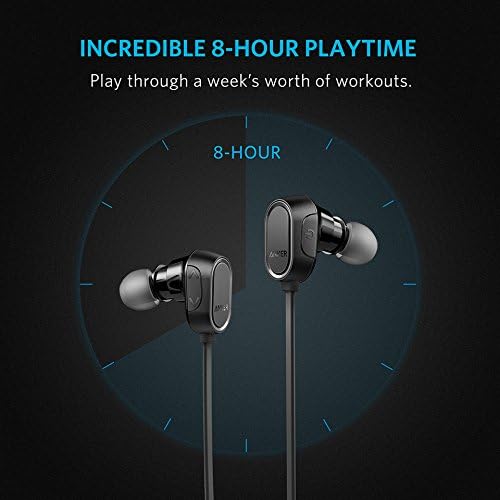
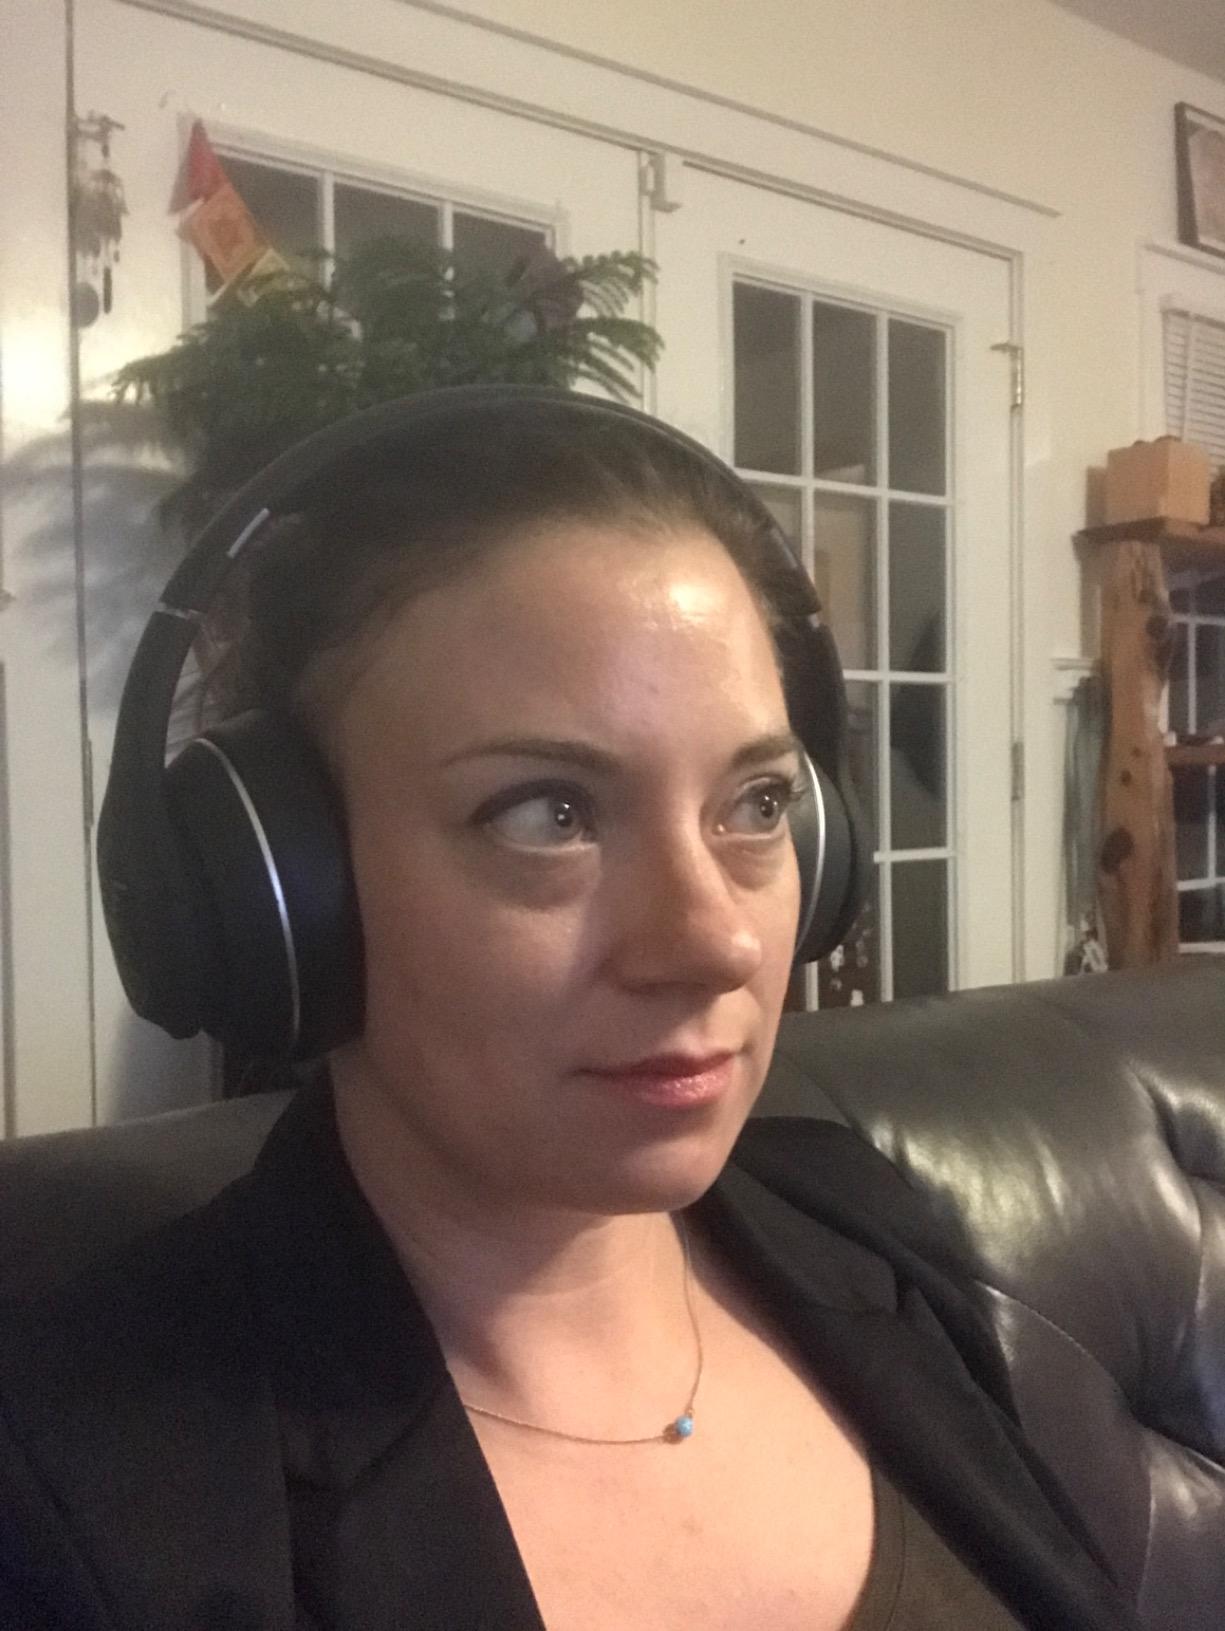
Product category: headphones
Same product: no